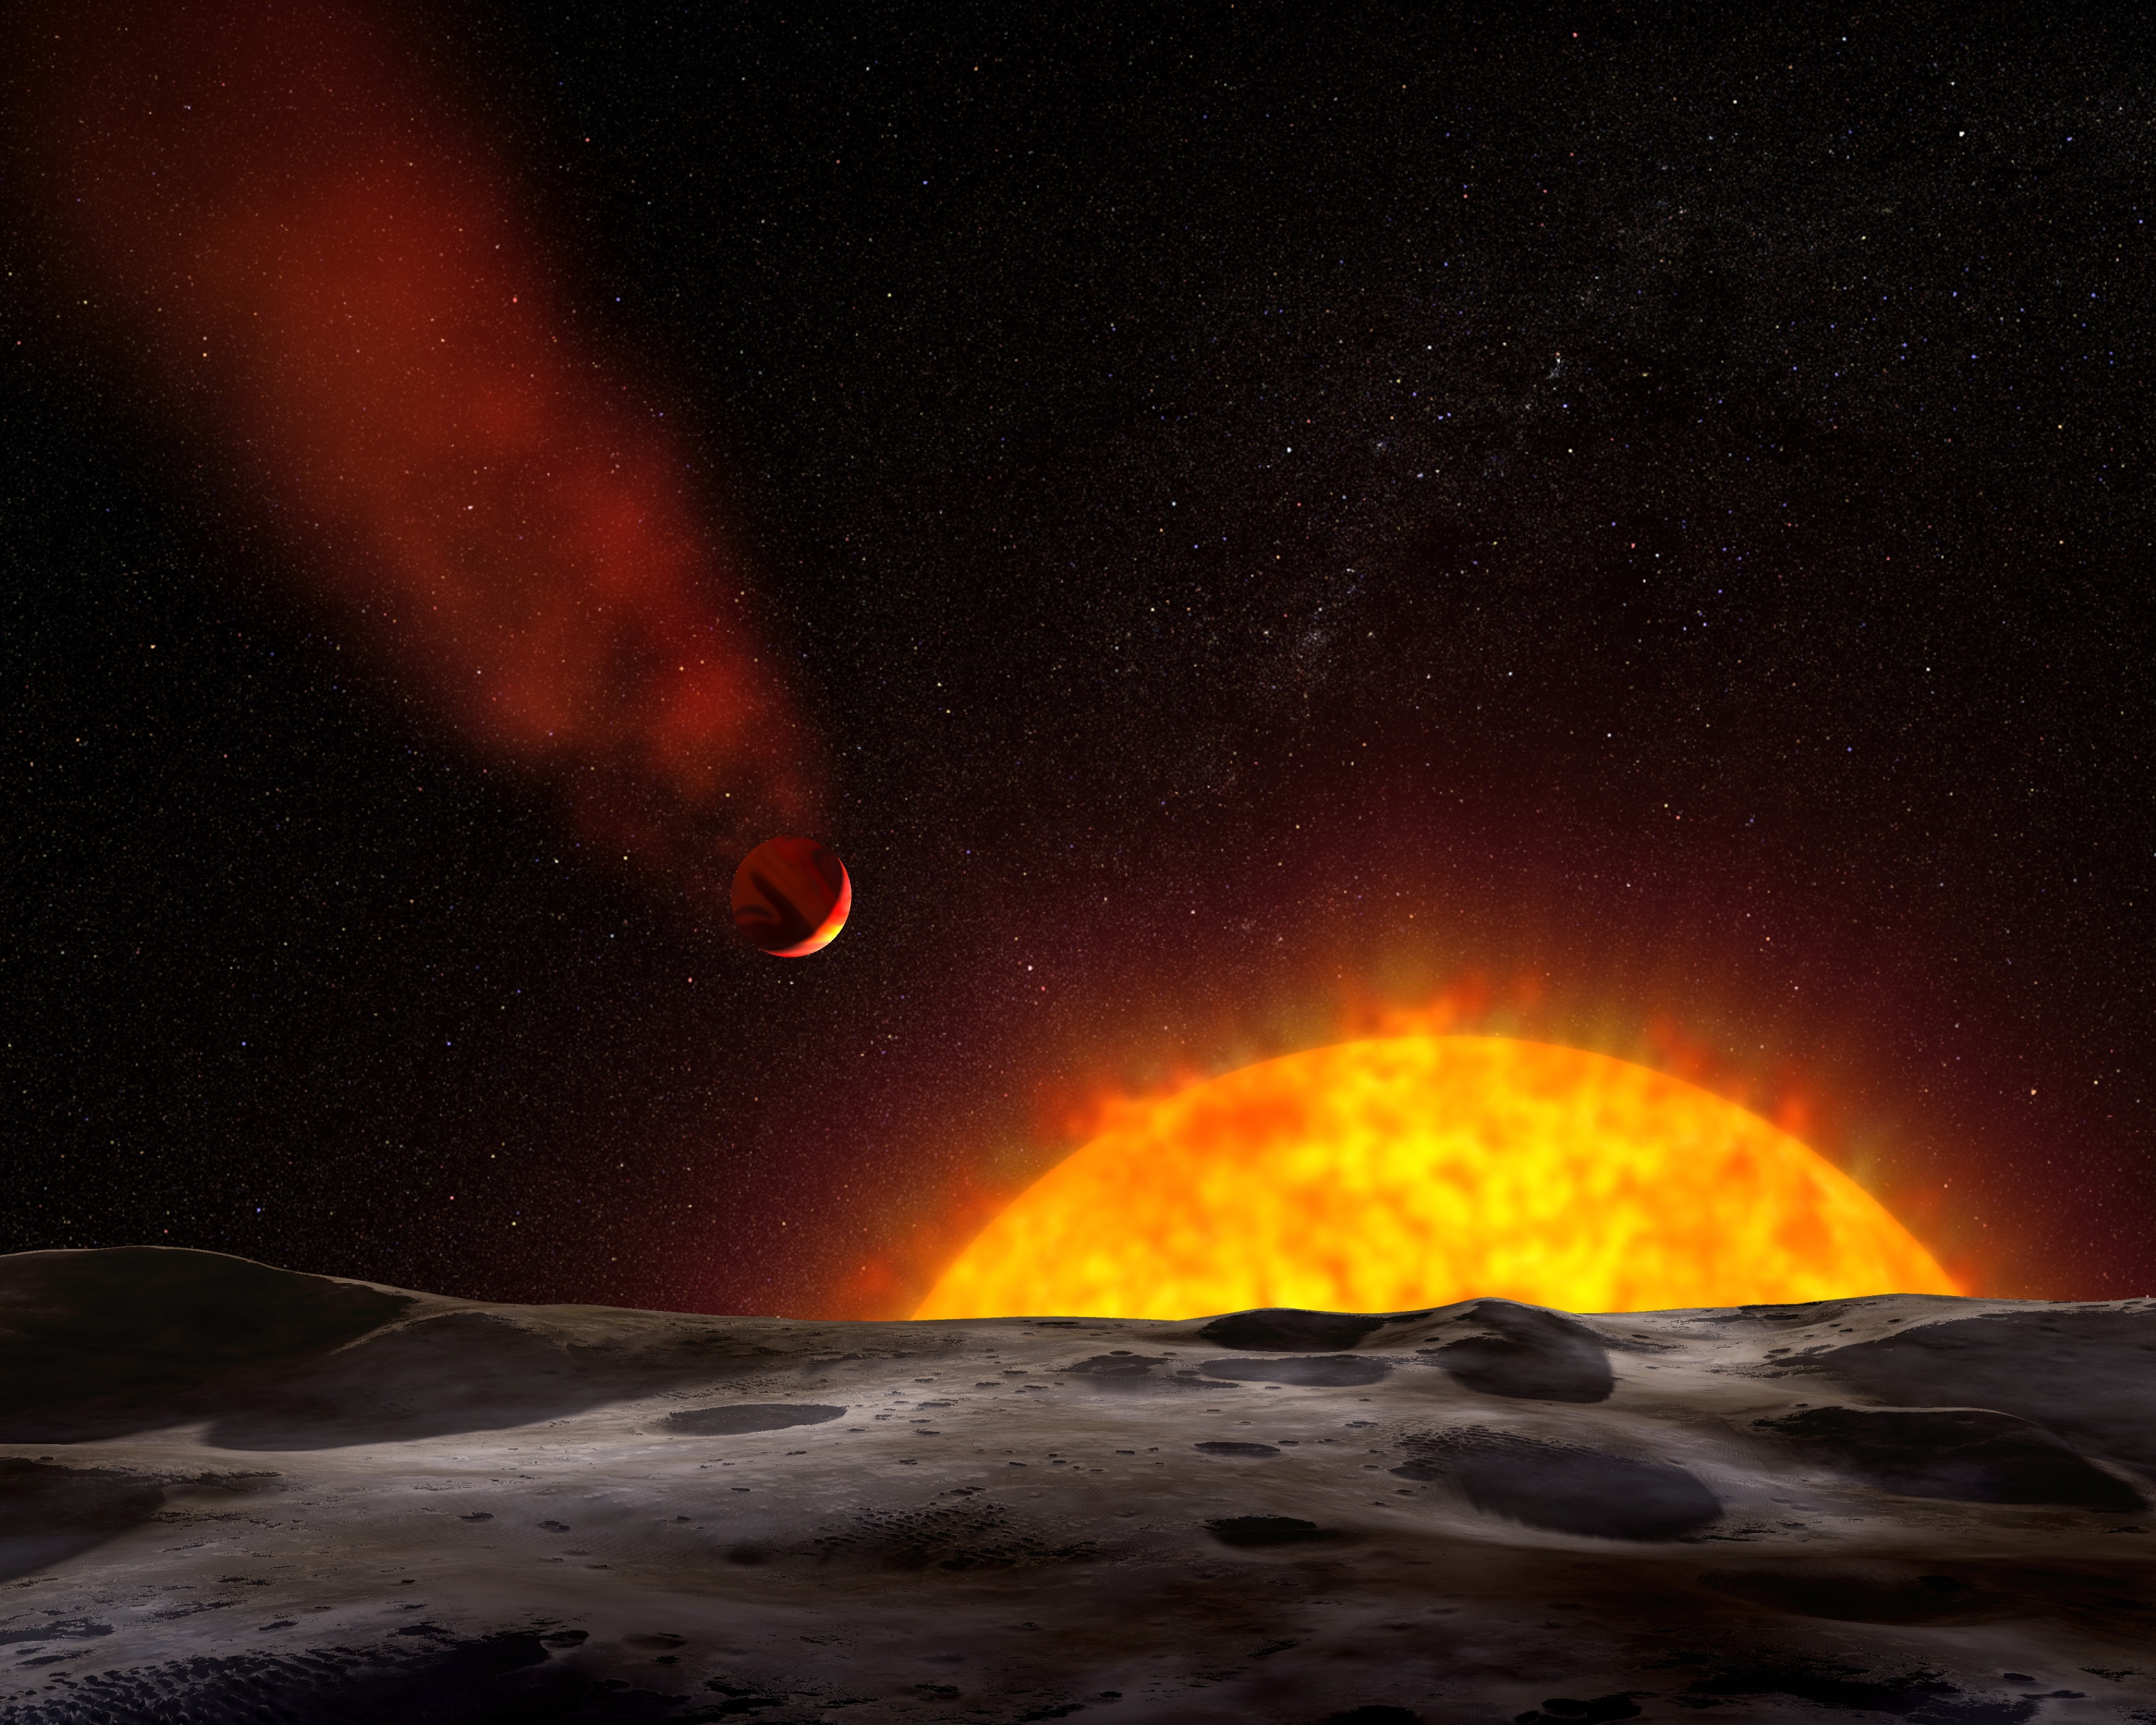
cosmos, atmosphere, space, artistic, aurora, outer space, art, gas, planet, conception, exoplanet, rendering, astronomical object, geological phenomenon, extrasolar, cometary, osiris, hd 209458 b